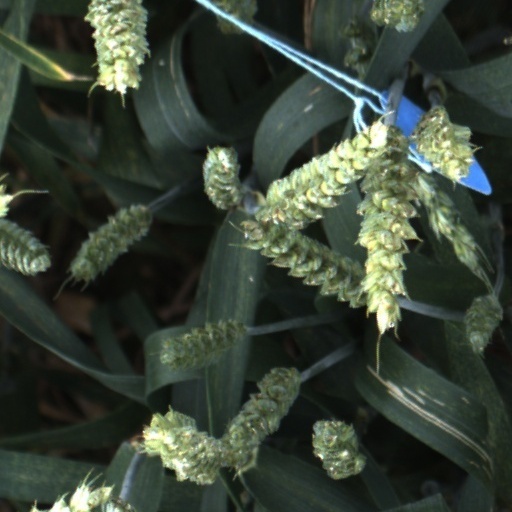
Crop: wheat